Turnin Me On

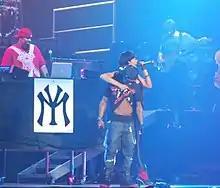
Hilson and Lil Wayne performing "Turnin' Me On" at General Motors Place in Vancouver

In promoting her album, Hilson performed the song on February 2, 2009, on 106 & Park. Hilson performed the song on March 17, 2009, on "Dogg After Dark". Lil Wayne joined her to perform the song with "Energy" on "Jimmy Kimmel Live!" "Turnin Me On" was performed by Hilson at BET's Spring Bling 2009, and at BET's Rip the Runway 2009. She performed the song as part of medleys at the 2009 BET Awards as well as the 2009 Soul Train Music Awards.